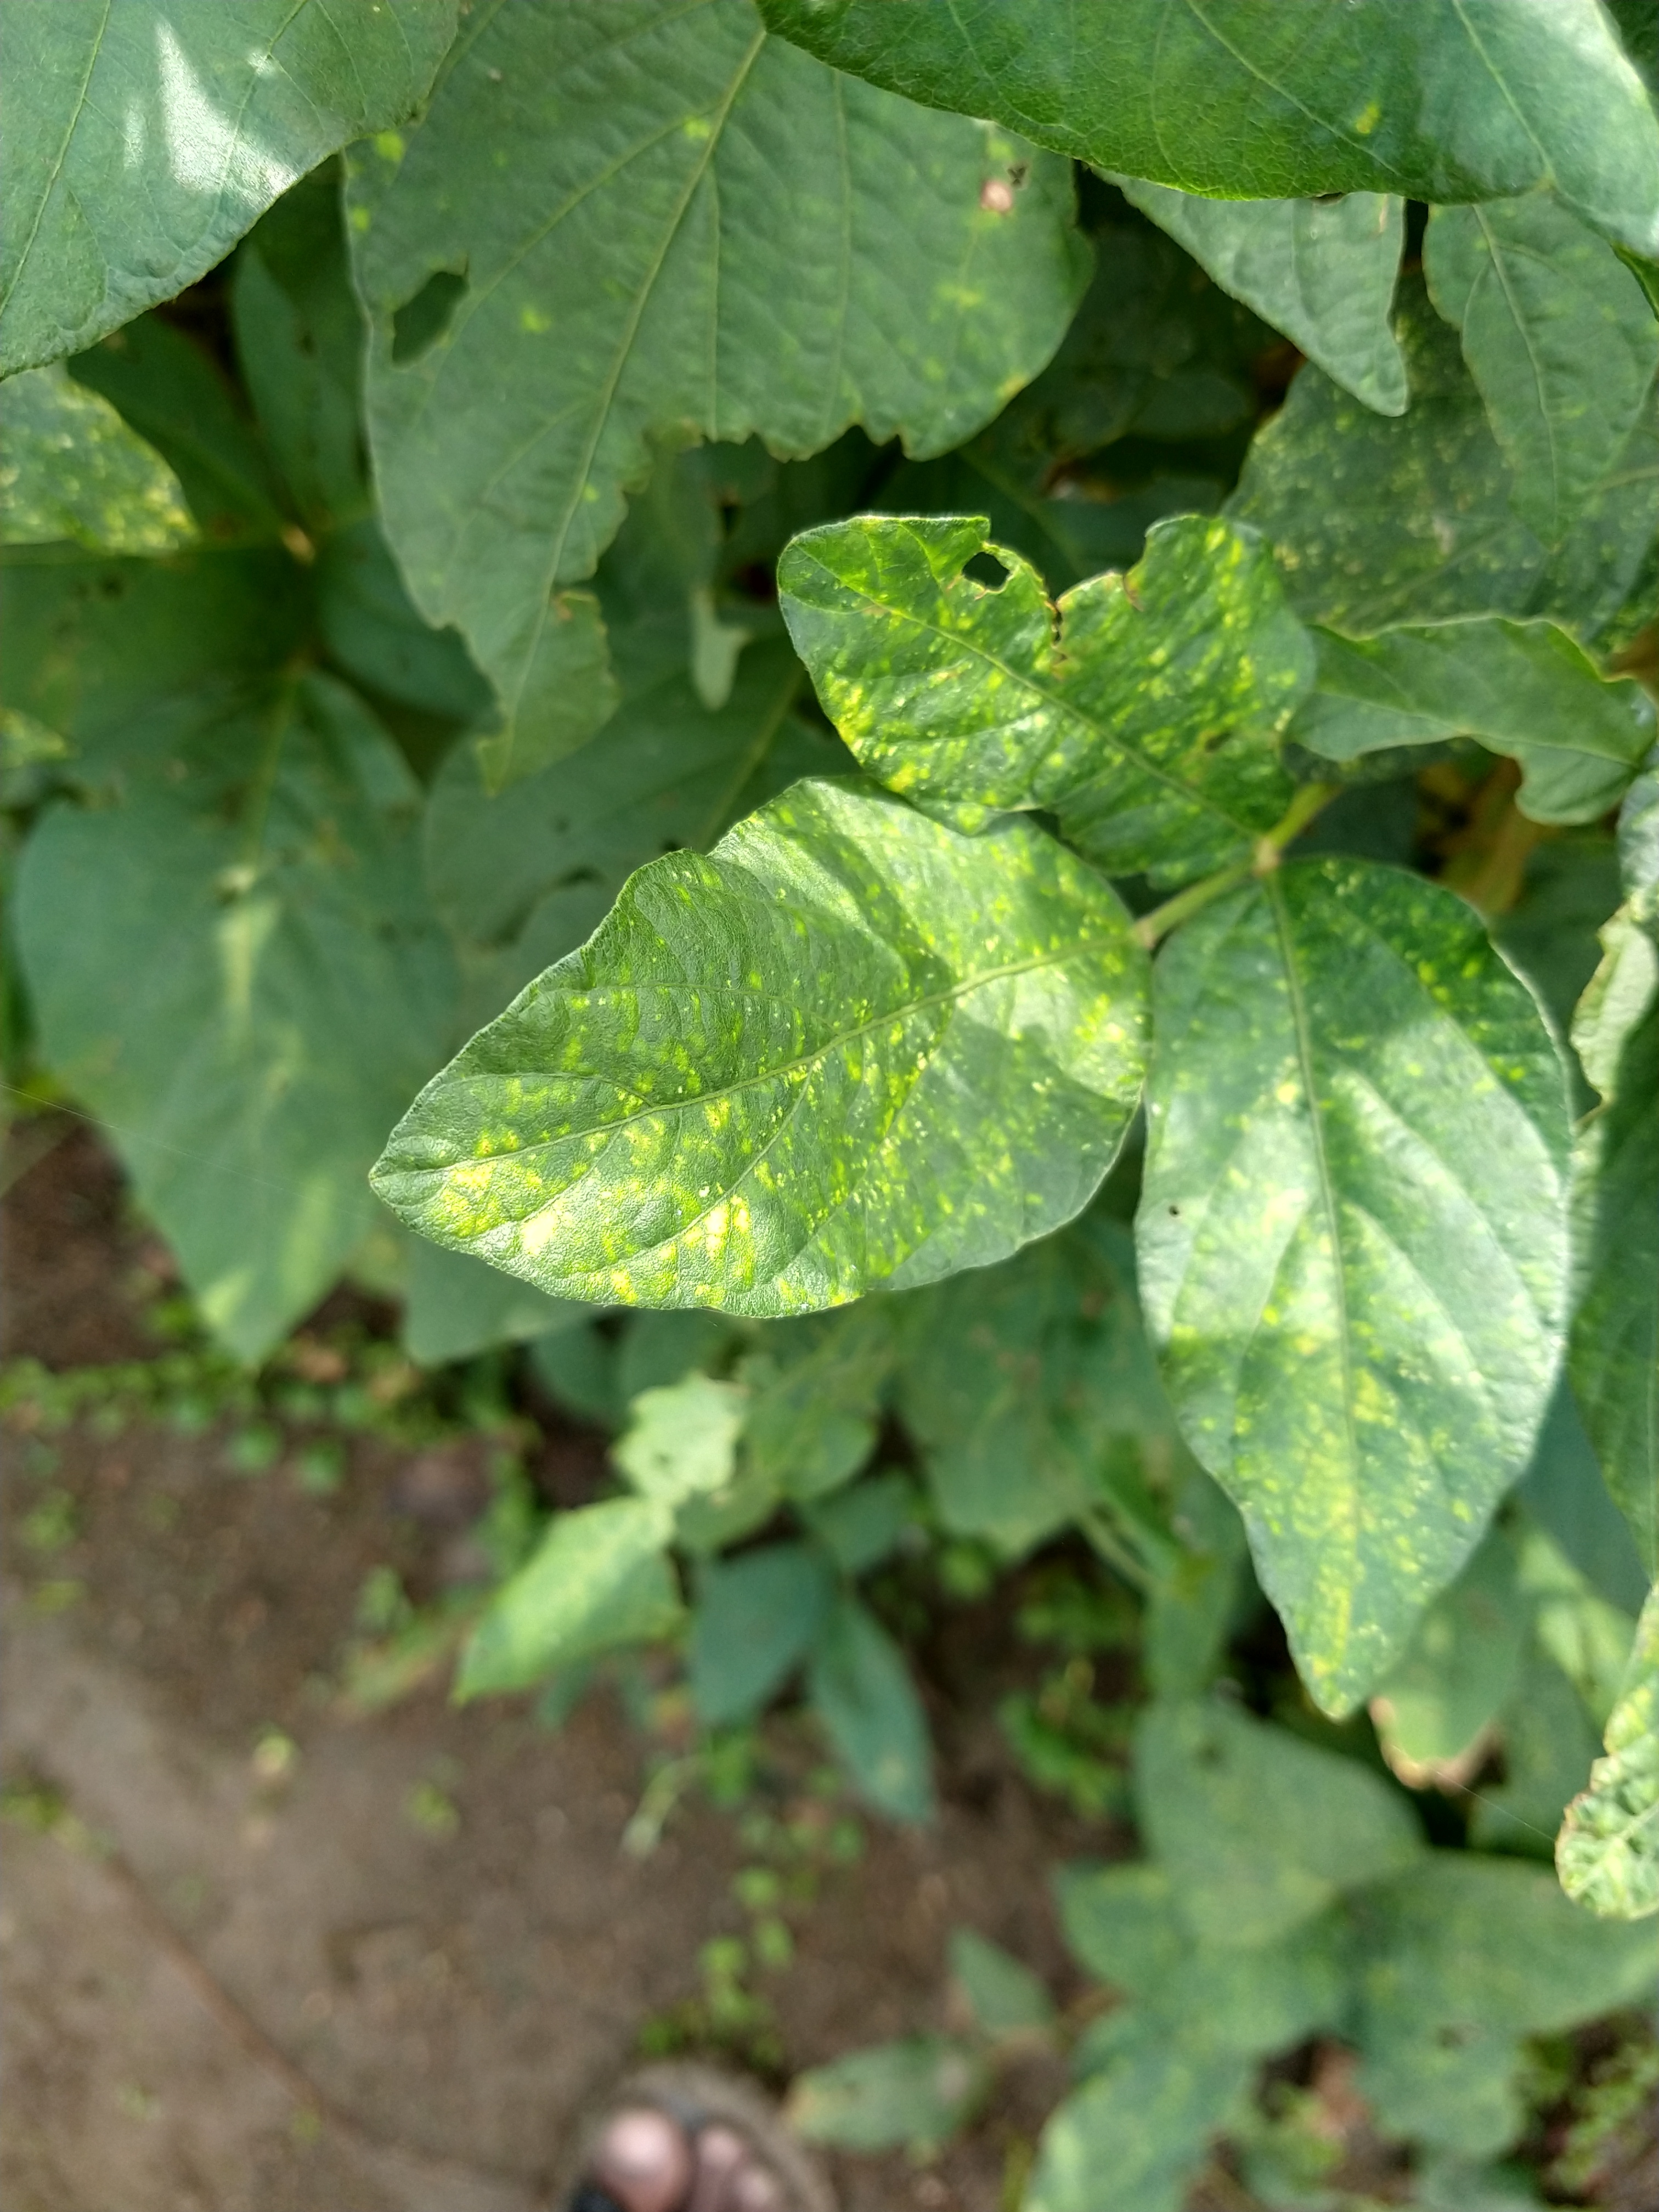
Label: Disease